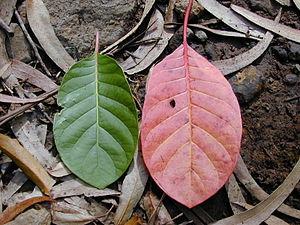
Le quinquina rouge est un petit arbre sempervirent de la famille des Rubiacées, originaire de la Cordillère des Andes et d'Amérique centrale et dont l'écorce est riche en quinine.